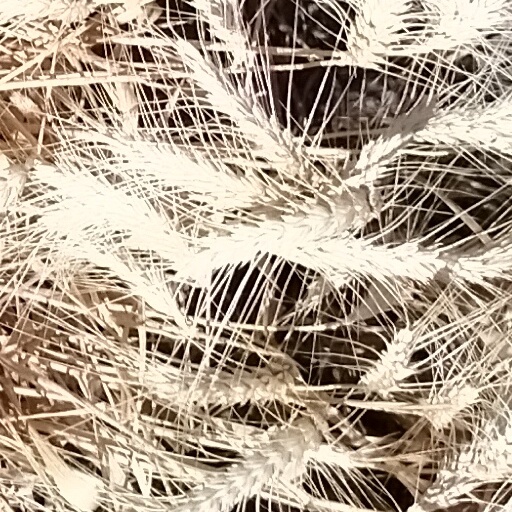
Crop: wheat